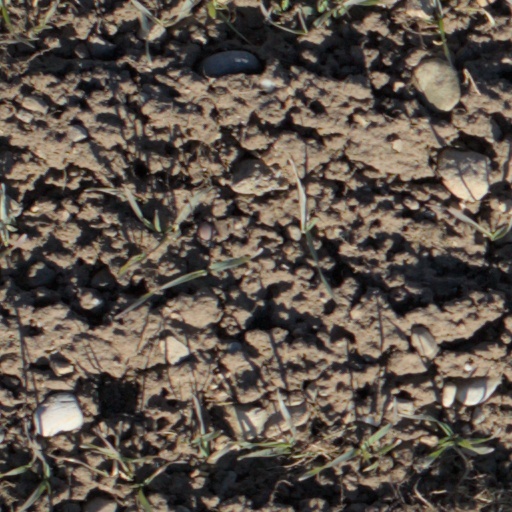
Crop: wheat